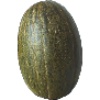
Label: Melon Piel de Sapo 1